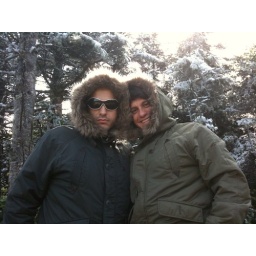
Eduardo And I @ white mountains in NH